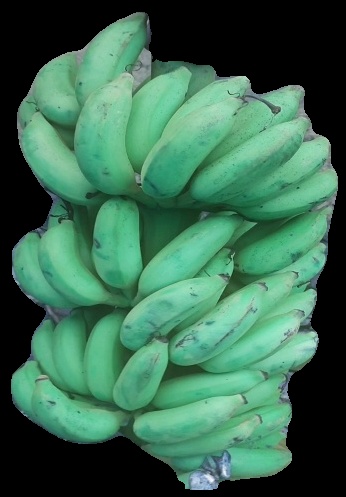
Variety: elakki-bale
Grade: grade2